Nagasuma Chandra

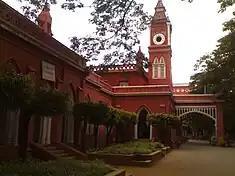
Bangalore University.

Nagasuma Chandra, born in the south Indian state of Karnataka, completed her undergraduate (BPharm) and post-graduate (MPharm) studies at the Bangalore University and moved to the UK from where she secured a PhD from the University of Bristol in 1992. She did her post-doctoral work at the Molecular Biophysics Unit (MBU) of the Indian Institute of Sciences (IISc) from 1992 to 1997 and joined IISc as a research scientist the same year. A year later, she became a faculty of bioinformatics of the institute where she holds the position of a professor. At IISc, she has set up a systems biology and computational biochemistry laboratory, popularly known as Chandralab, and hosts several research scholars. She also serves as a faculty at the "National Network for Mathematical and Computational Biology", an educational agency funded by the Science and Engineering Research Board of the Government of India.